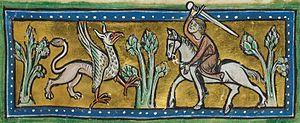
Griffin - detail of a miniature from the Rochester Bestiary, BL Royal 12 F xiii
Le griffon ou grype est une créature légendaire présente dans plusieurs cultures anciennes. Il est imaginé et représenté avec le corps d'un aigle greffé sur l'arrière d'un lion, et muni d'oreilles de cheval. Avec quelquefois des variantes, le griffon gardera de tout temps la particularité reconnaissable d'être hiéracocéphale.